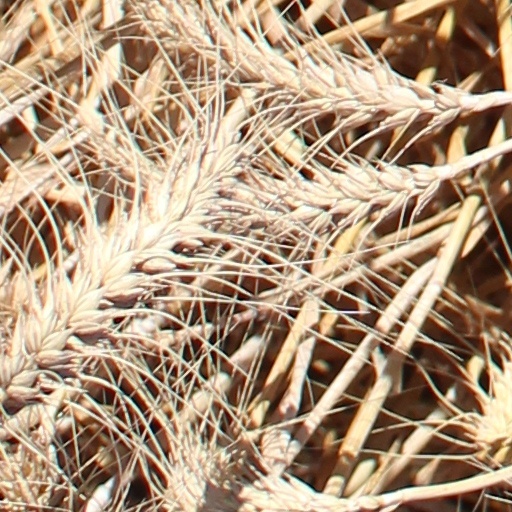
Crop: wheat